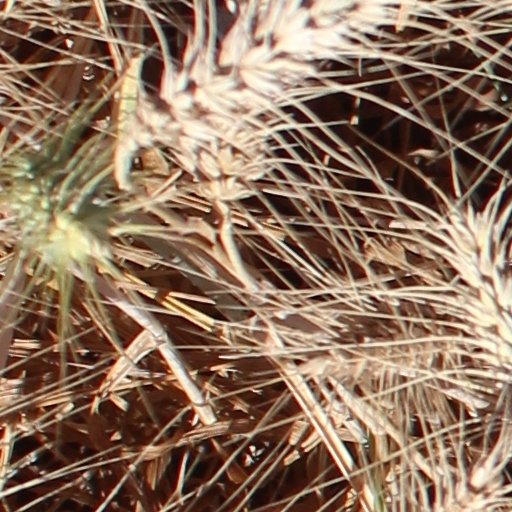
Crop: wheat